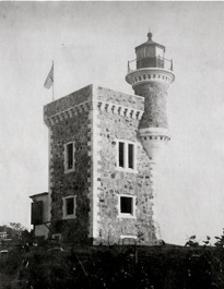
Building: Isla Cabras Light
Country: Unknown
Year built: 1908
Lighthouse near Ceiba, Puerto Rico For the islet located at the entrance of the San Juan Bay , see Isla de Cabras . For the light on Cabra Island in the Philippines , see Cabra Island Lighthouse . Lighthouse Isla Cabras Lighthouse View of the lighthouse in 1916 Location Ceiba , Puerto Rico Coordinates 18°12′42″N 65°36′0″W / 18.21167°N 65.60000°W / 18.21167; -65.60000 Tower Construction Stone Automated 1931 Shape Cylindrical attached to a square house Markings Natural "Turret" Light First lit 1908 Deactivated 1946 Lens Sixth-order Fresnel 1908 Isla Cabras Light , also known as Faro de Isla Cabras , was a  lighthouse located on a rocky but flat islet with the same name, which sit just off the coast near Ceiba, Puerto Rico , toward the Vieques Passage . Planning and construction Fishing boats were not the only ones to cross the Vieques Passage, but also ocean-going ships.  In fact, the expanse of water between Isla Cabras and Vieques had become an important passway during the long duration of the Spanish colonial rule in Puerto Rico . So, when in 1869 Madrid approved the lighthouse's construction on Isla Cabras, few questioned its wisdom. The initiative was not an isolated event, but part of an island-wide modernization project for "maritime illumination" (es: "Plan de Alumbrado Maritimo en la Isla de Puerto Rico"). Puerto Rico's coasts were coming into the light with the establishment of fourteen lighthouses of which the Isla Cabras Light was the twelfth in line. At its roots, the project responded to unprecedented political pressure.  Accusations against the Crown of abandonment and military upheavals of which the Grito de Lares ("Lares Cry" or "Lares Uprising") was only the best known, marked the year 1868.  The following decade saw in Puerto Rico the formation of political parties, the abolition of slavery and environmental legislations like the act to protect the Yunque , among the oldest U.S. National Parks. Though the increasingly liberal local government showed signs of life and interest in developing the island's infrastructure, the overstretched Spanish Empire , embroiled in wars for independence in Cuba and the Philippines , neglected the construction of the Isla Cabras Light. In 1898, during the Spanish–American War , the U.S. fleet maneuvered near the Isla Cabras, learning first hand the value of its position between the bays of Bahía de Puerca and Ensenada Honda . Soon after replacing the Puerto Rican autonomous government with a military regime, the U.S. picked up the light project as part of its naval expansion in the Caribbean area . In 1904, the U.S. Coast Guard purchased the 20 acres (8 ha) of land for $200, and by May 13, 1908, the lighthouse was ready for service. The cost of the undertaking, including the entrance road and the pier, reached a total of $5654.55. Structure The lighthouse building was unique among the lighthouses in Puerto Rico in that it resembled the rectangular shape and design of the better-known light in the Morro , but with the castle 's stone structure. Differently from its San Juan relative, the building overseeing the Vieques Passage was a small two-story lightgray stone daymark structure with a red stripe and a clear white trim. Its black lantern room sat on a small cylindrical tower on of its corners at the top of the building. It stood 78 feet off the ground, and projected a white light visible all around, showing higher intensity on range line for nine miles away (some even say 14). Its original lens was a sixth-order Fresnel lens . Employment A keeper managed the light and occupied the building's two rooms. As the islands of Culebra and Vieques became both military posts and tourists destinations, the lighthouse played a role in safeguarding the increasing number of trips across the passage.  Traveler's accounts refer to its beauty and powerful light over the waters. In 1937, as part of the changes that Gustaf Dalén affected in the gas and lighthouse technologies, the authorities installed an automated acetylene torch. Six years later, the building was closed and boarded.  In 1965 the light was replaced with a range light called "Vieques Southwest Channel Range Front Light". The original structure was destroyed in 1966. Setting Isla Cabras is located in the former Roosevelt Roads Naval Station . The small  island separates the entrance of Puerca Bay, a small open-mouth bay and  the Ensenada Honda harbor. The island is connected to the mainland by a causeway. Gallery Faro Isla Cabras, Puerto Rico (Encenada Honda, Ceiba) Missing the black lantern room,  January 16, 1946 Faro Isla Cabras, 1916 Faro Isla Cabras 1937 Ensenada Honda, Soundings in Feet See also List of lighthouses in Puerto Rico References